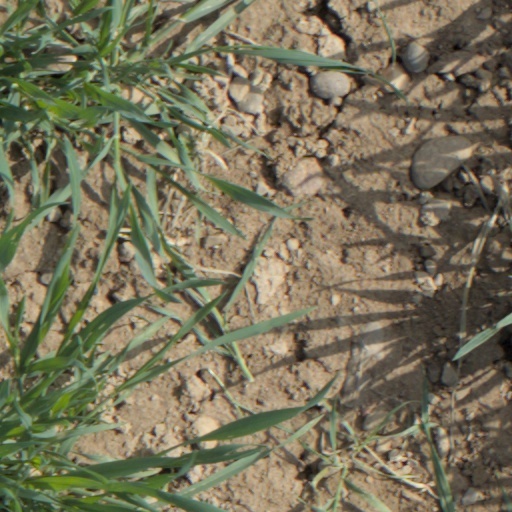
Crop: wheat